Michael Pas

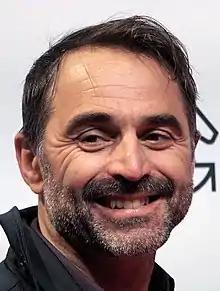
Pas in 2019

Michael Pas (born 21 September 1966) is a Belgian actor. He played detective Bob De Groof in the Belgian crime series "Code 37".